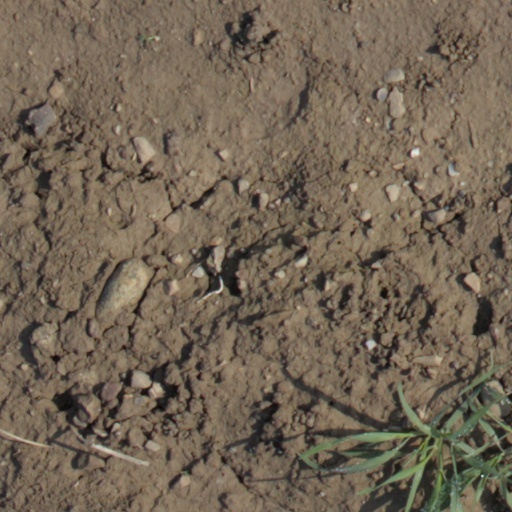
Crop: wheat